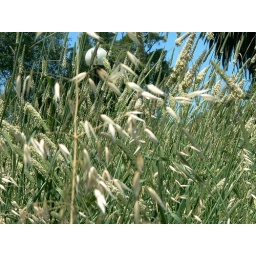
Lying in the green grass